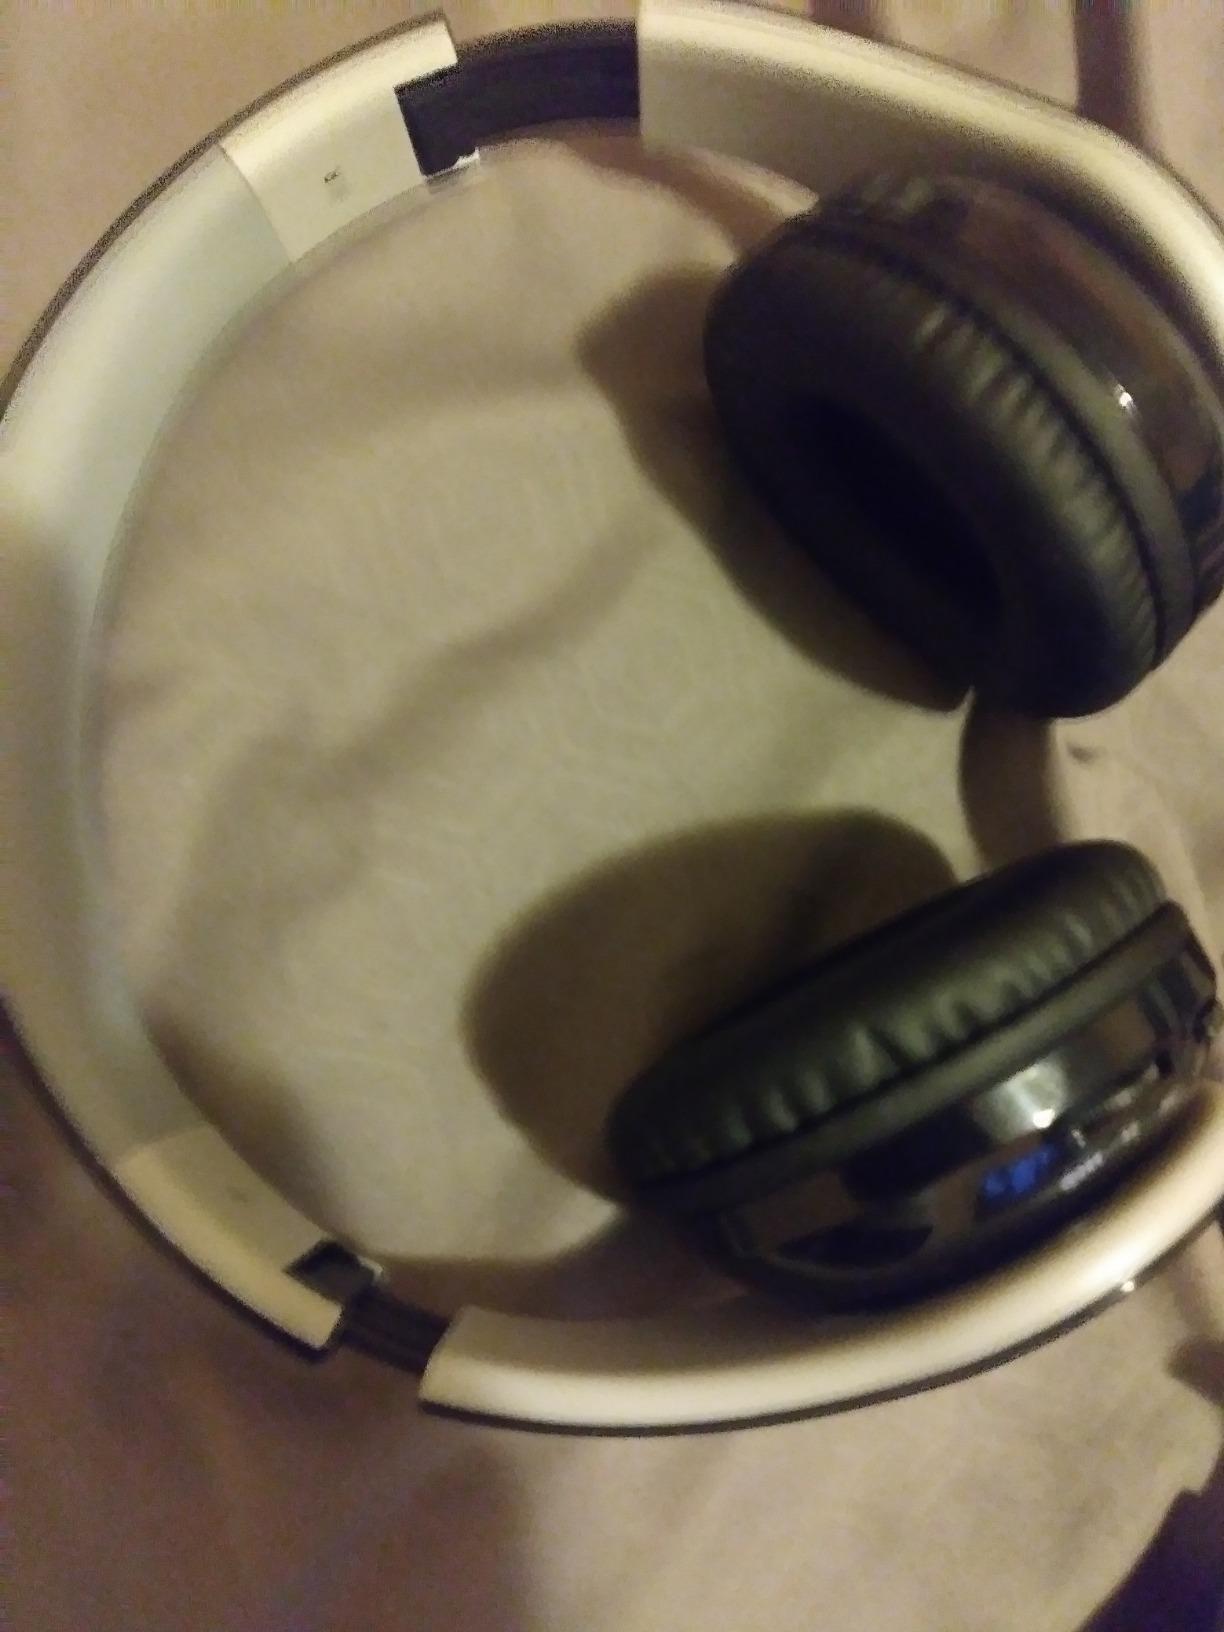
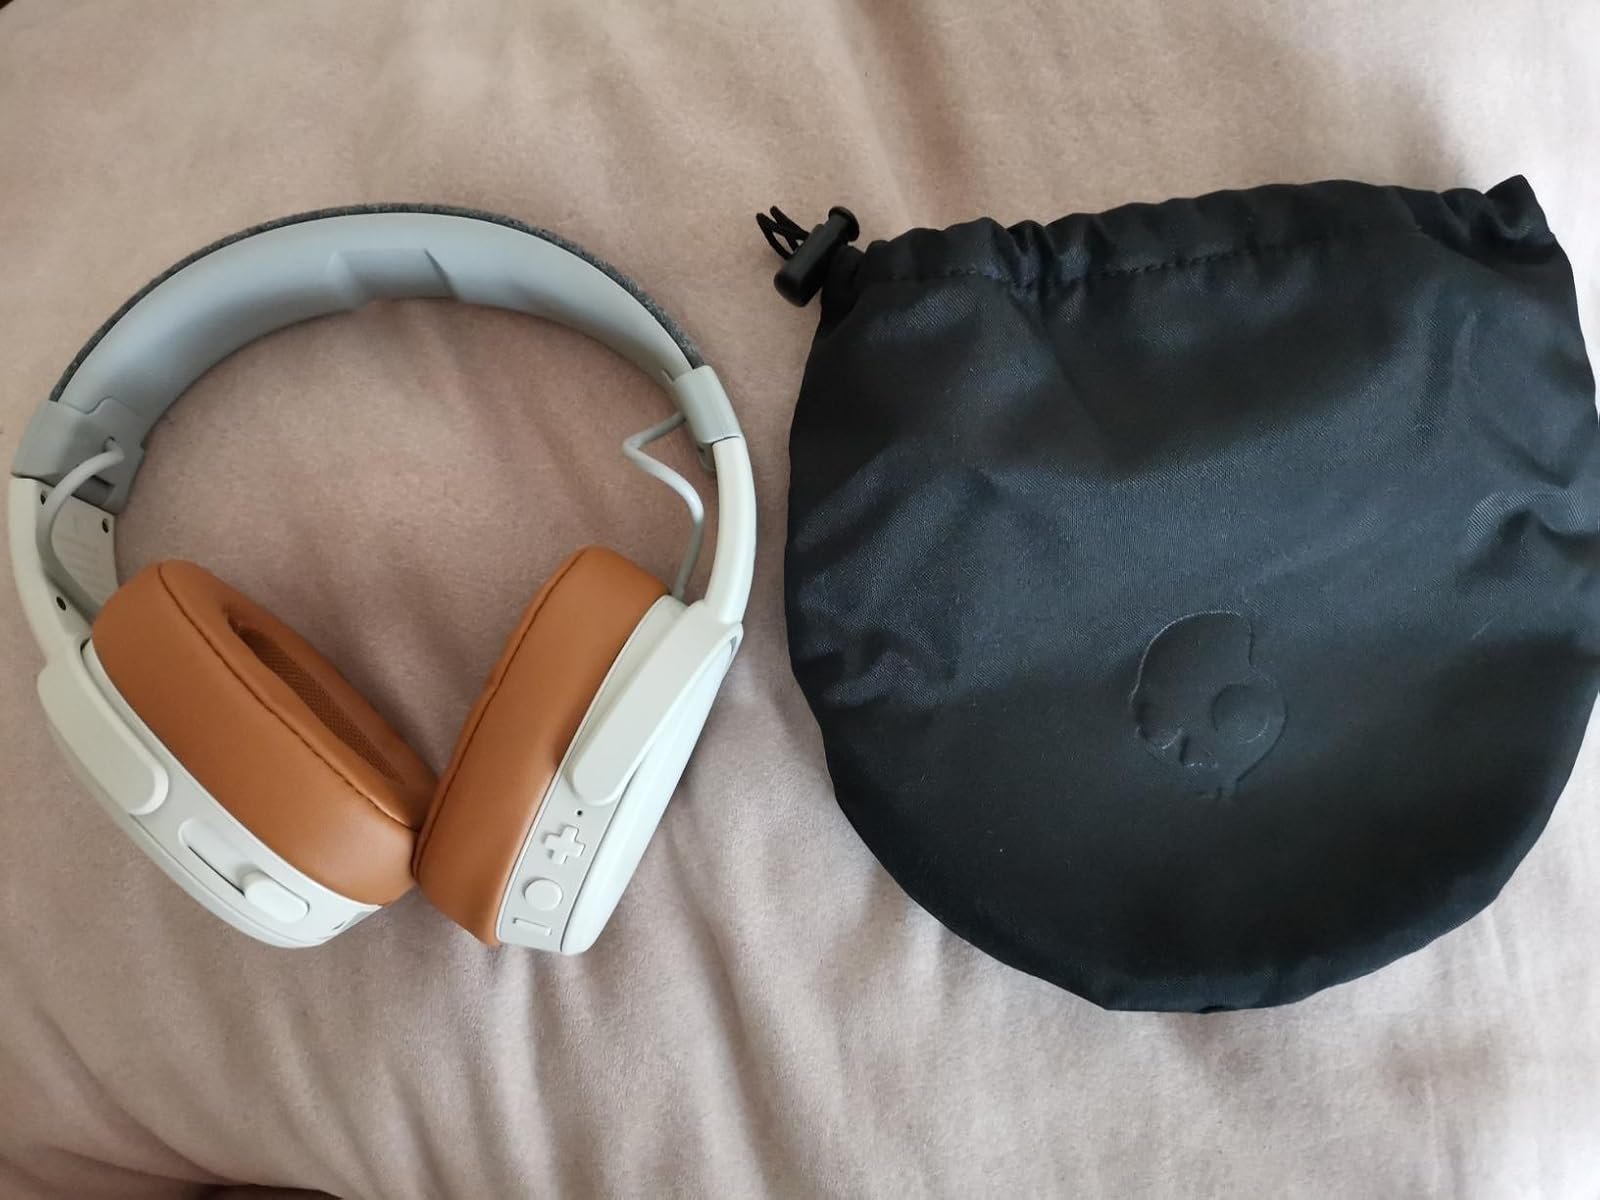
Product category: headphones
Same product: no